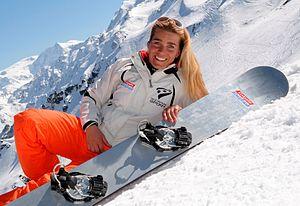
Nicolien Sauerbreij, née le 31 juillet 1979 à De Hoef, est une snowboardeuse néerlandaise spécialiste des slalom et slalom géant parallèles.